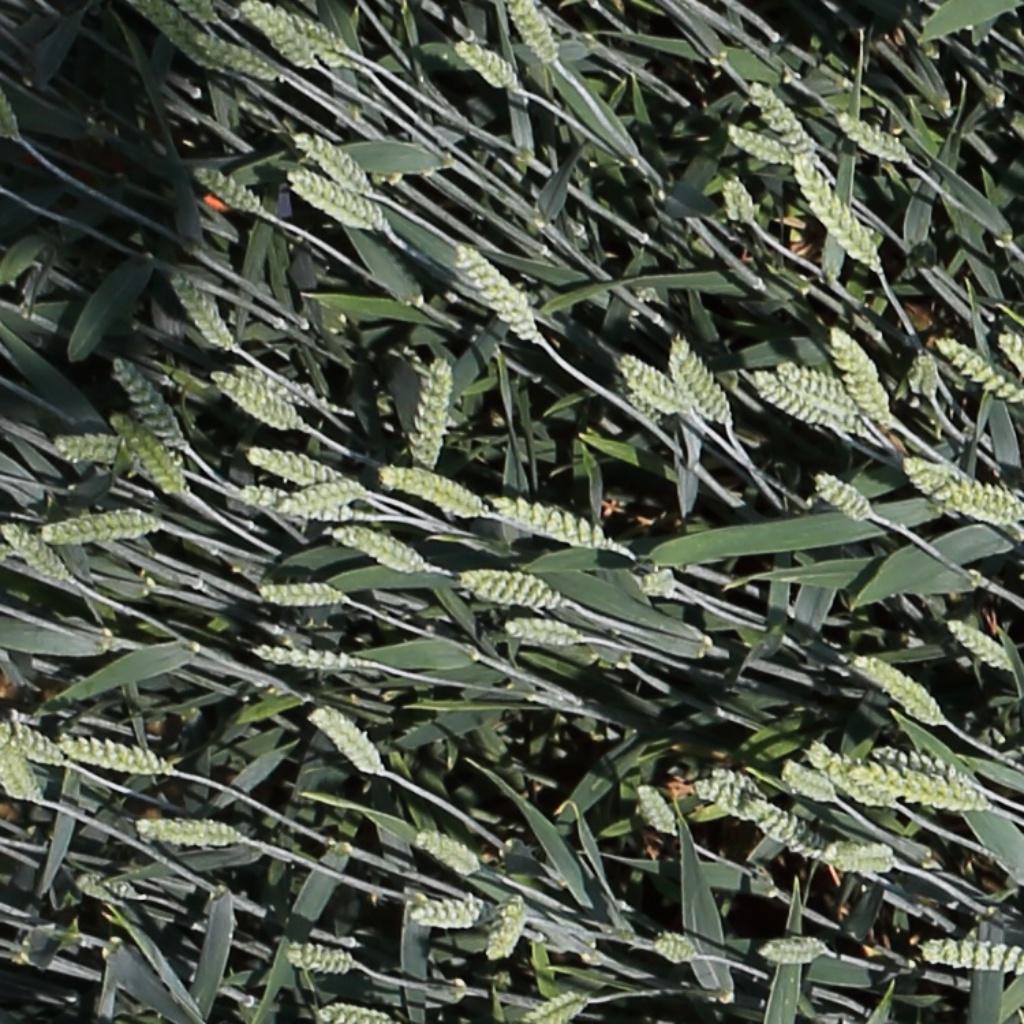
Country: Switzerland
Location: Usask
Wheat development stage: Filling